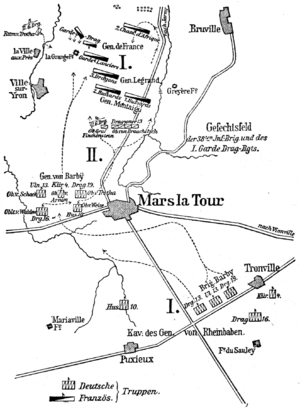
La bataille de Mars-la-Tour eut lieu le 16 août 1870, au début de la guerre franco-prussienne. Elle se déroula dans les environs de Mars-la-Tour, village situé à une vingtaine de kilomètres à l'ouest de Metz. Il s'agit de la dernière grande bataille de cavalerie d'Europe.